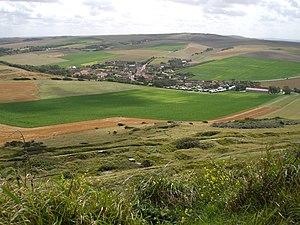
Vue du petit village d'Escalles. Pris de vue réalisé sur le sommet du Cap Blanc-Nez dans le Pas-de-Calais.
Escalles est une commune française située dans le département du Pas-de-Calais en région Hauts-de-France.